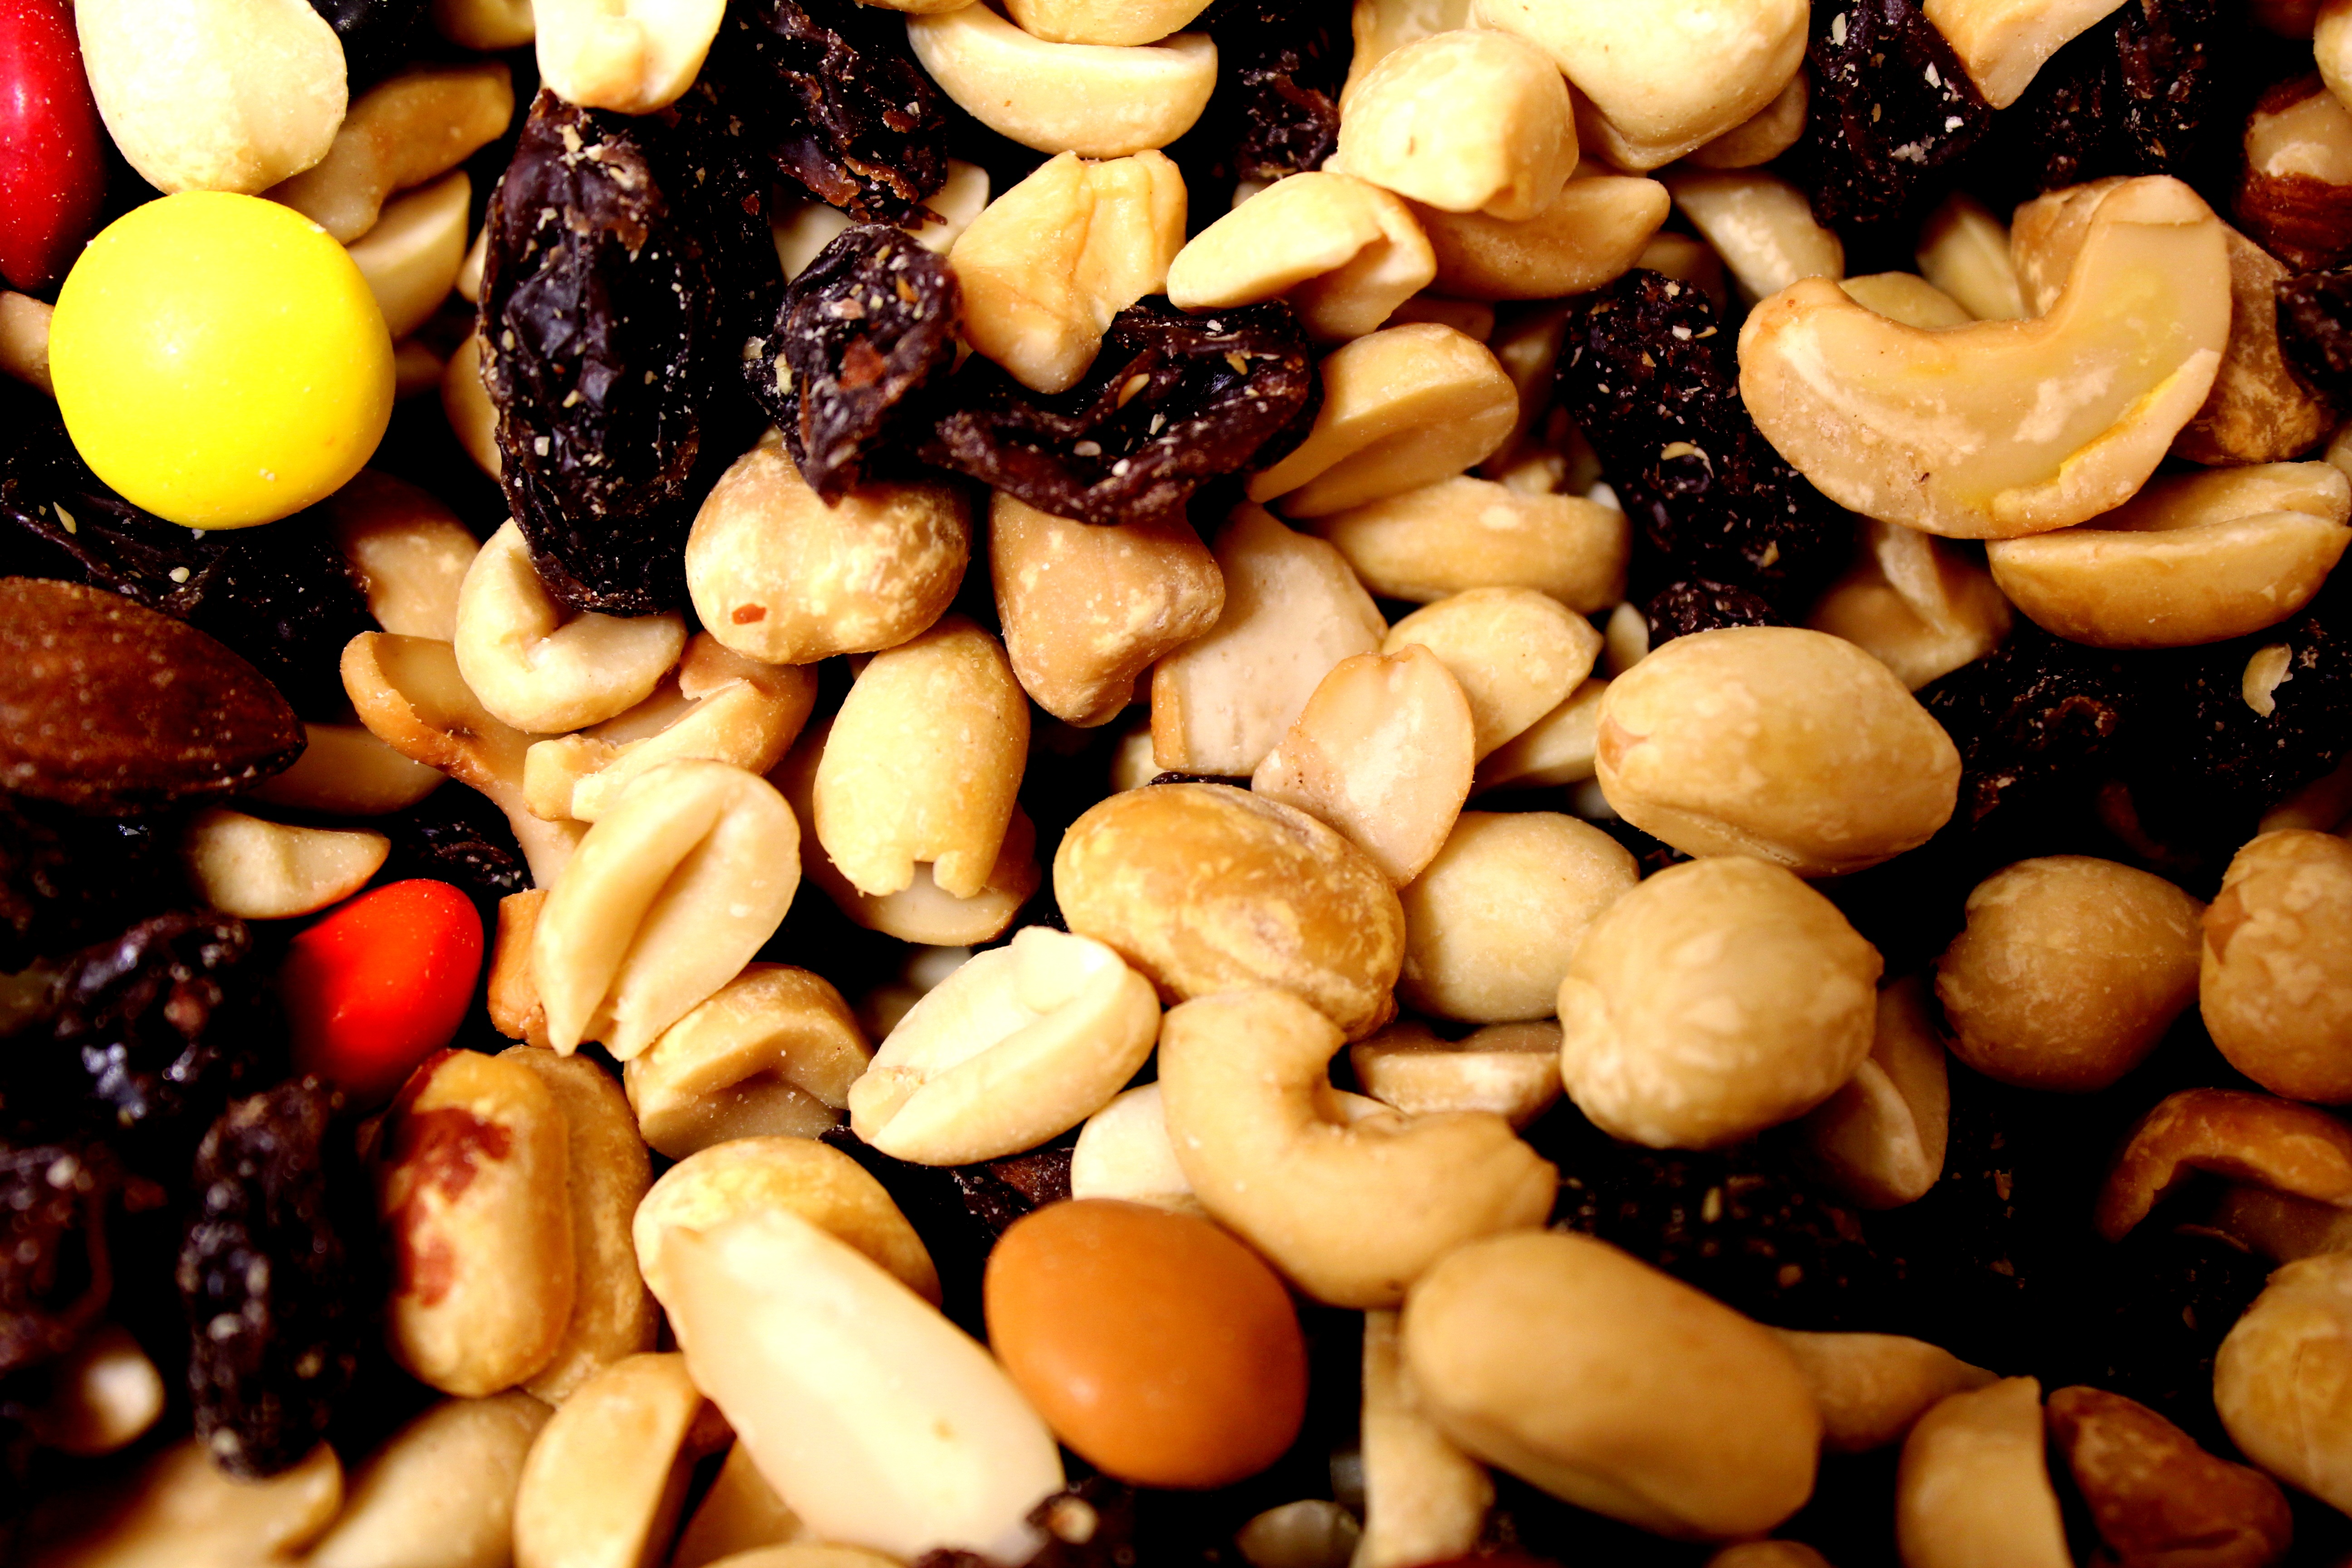
nature, plant, fruit, sweet, texture, meal, food, salad, green, cooking, produce, natural, fresh, breakfast, healthy, snack, eat, homemade, strawberry, fresh fruit, nuts, eating, nutrition, vegetables, tasty, tomatoes, vegetarian, fiber, beans, vitamins, cherry, simplicity, organic, peas, carrots, candies, dieting, flowering plant, nutrient, eating healthy, organic food, trail mix, mix fruit, tasteful, healthy snacks, vegitables, vegitarian, land plant, snack food